William Armstrong (theatre director)

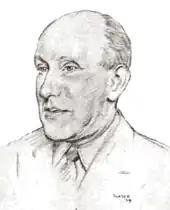
middle aged, bald white man, clean shaven

William Armstrong, CBE (30 November 1882 – 5 October 1952) was a British actor, theatre manager and director, associated for many years with the Liverpool Playhouse, where as director he was an important influence on young actors in his company, including, at various times, Robert Donat, Robert Flemyng, Rex Harrison, Michael Redgrave and Diana Wynyard.